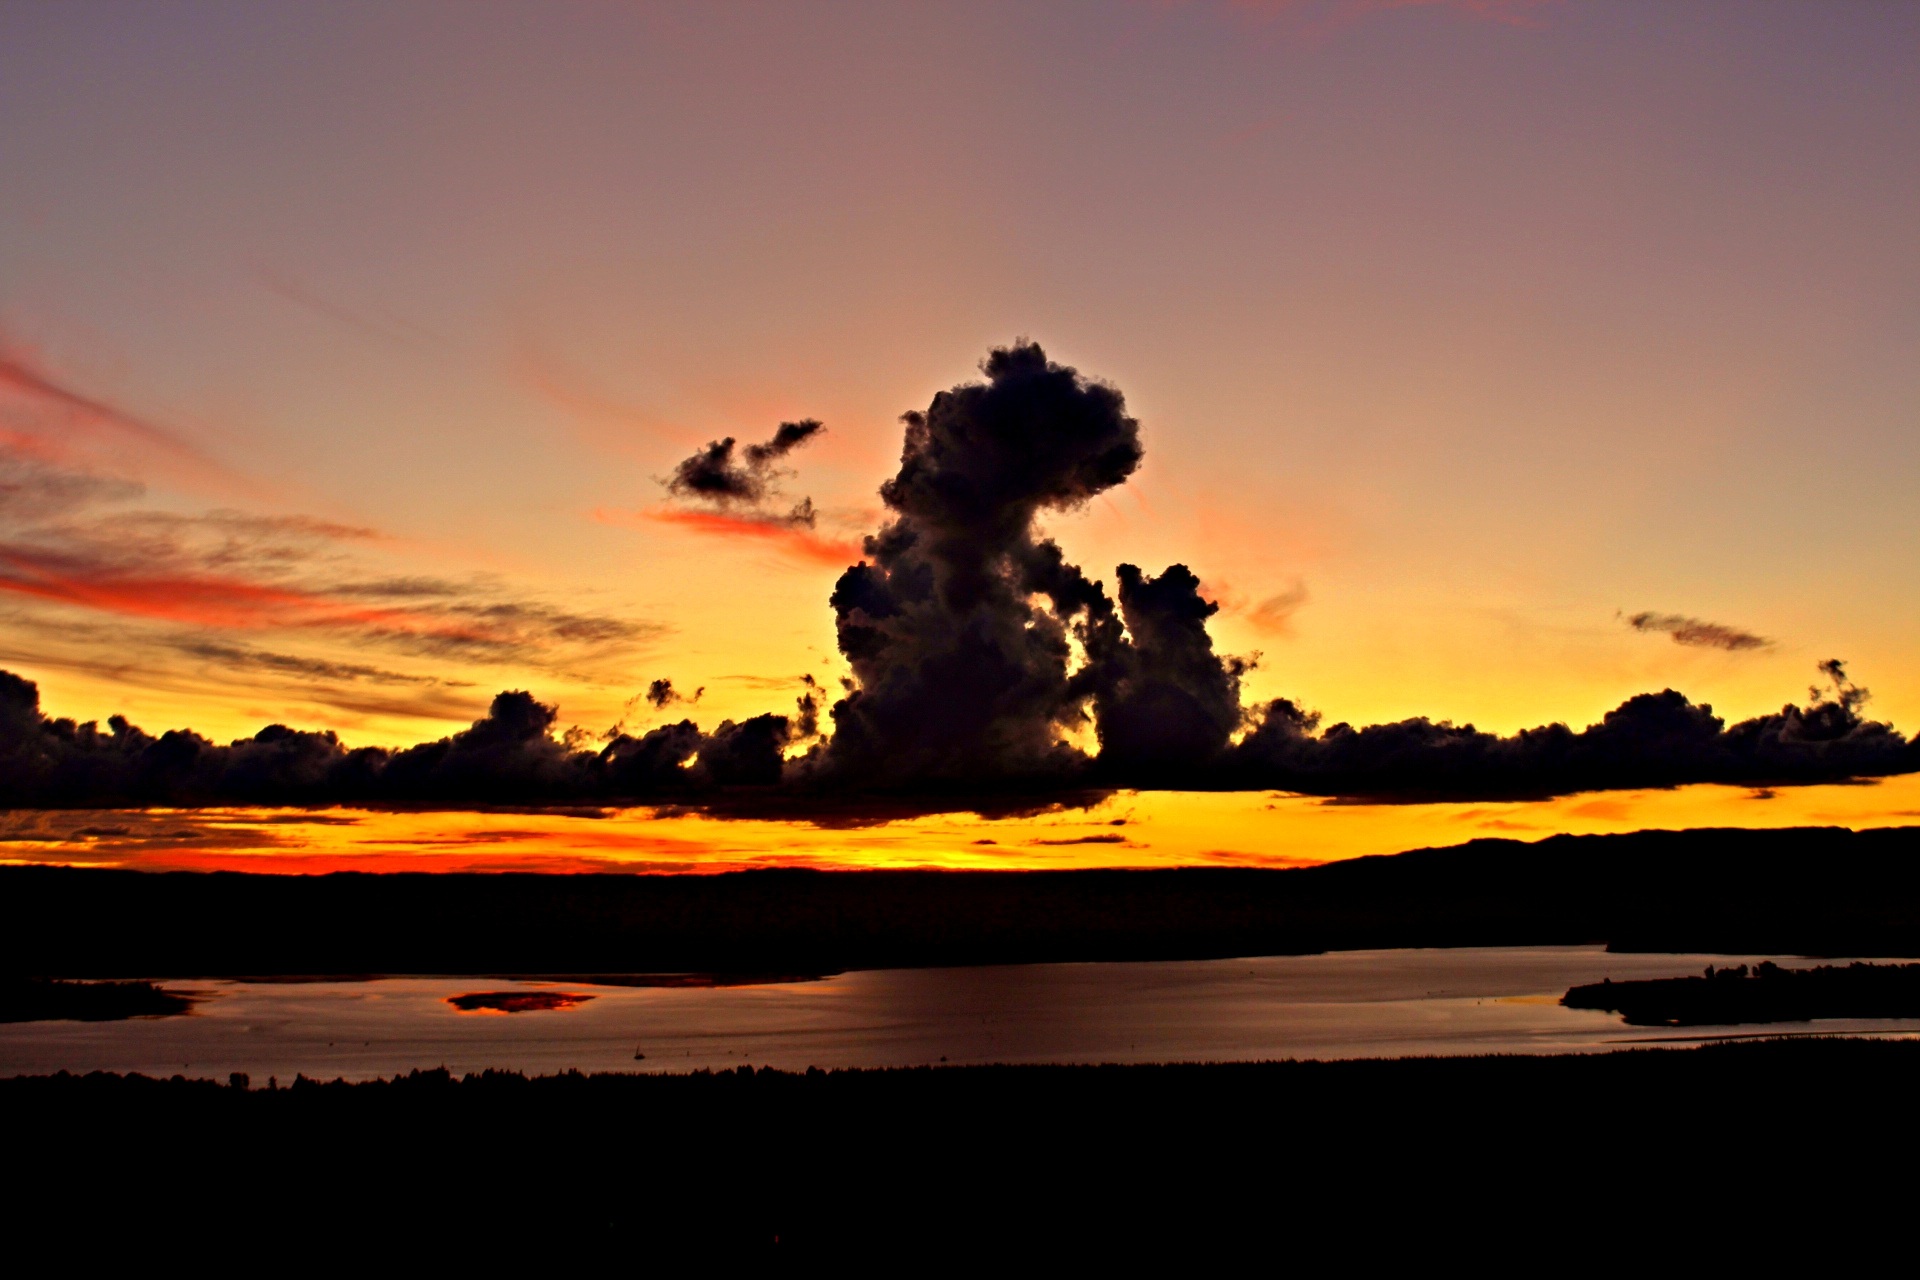
landscape, sea, coast, water, nature, outdoor, ocean, horizon, cloud, sky, sun, sunrise, sunset, night, morning, wave, dawn, travel, dusk, evening, orange, reflection, red, tranquil, seascape, yellow, trees, clouds, bright, sunset sky, clouds sky, sky clouds, afterglow, sunset landscape, sunrise landscape, sunset beach